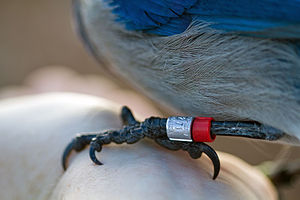
Ringmærkning af fugle
Nærbillede af ringmærker.
Ringmærkning af fugle er en videnskabelig metode, som benyttes ved studier af fugle.